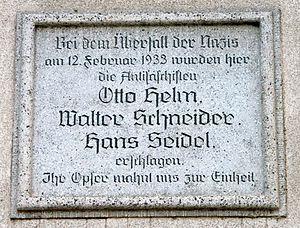
Eisleben est une ville d'Allemagne, dans le land de Saxe-Anhalt, à environ 33 km à l'ouest de Halle.